Dr. C. A. Thigpen House

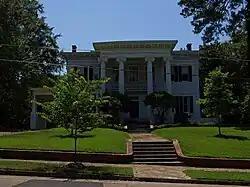
The Dr. C. A. Thigpen House in 2009

The Dr. C. A. Thigpen House is a historic mansion in Montgomery, Alabama, U.S.. It was built for Dr. Charles A. Thigpen, a physician, circa 1898. It was designed in the classical style by architect Frank Lockwood. It has been listed on the National Register of Historic Places since December 13, 1977.